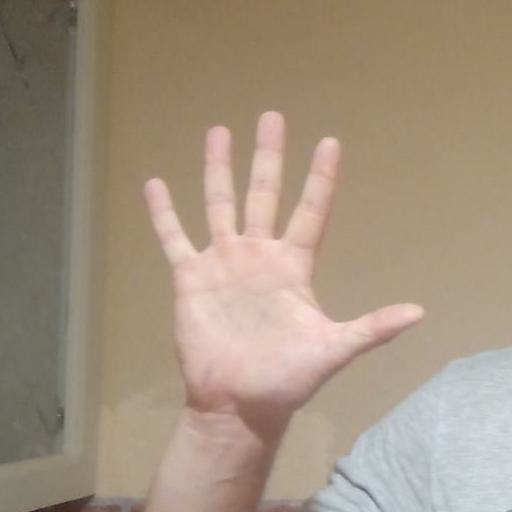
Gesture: palm